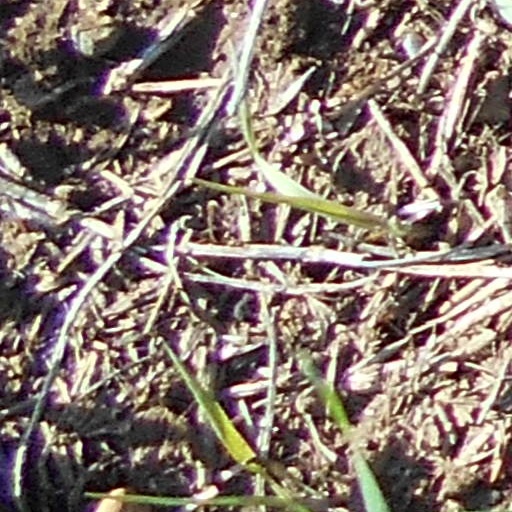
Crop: wheat